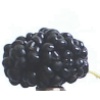
Label: mulberry